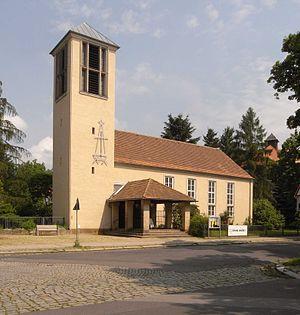
Fritz Steudtner, de son vrai nom Friedrich Steudtner, né le 16 juillet 1896 à Olbersdorf, mort le 28 mars 1986 à Dresde, est un architecte et conservateur du patrimoine allemand. Il est connu pour avoir dirigé la reconstruction de la Kreuzkirche de Dresde entre 1946 et 1955.